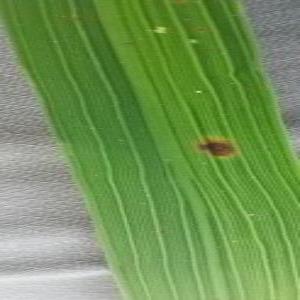
Disease: Brownspot